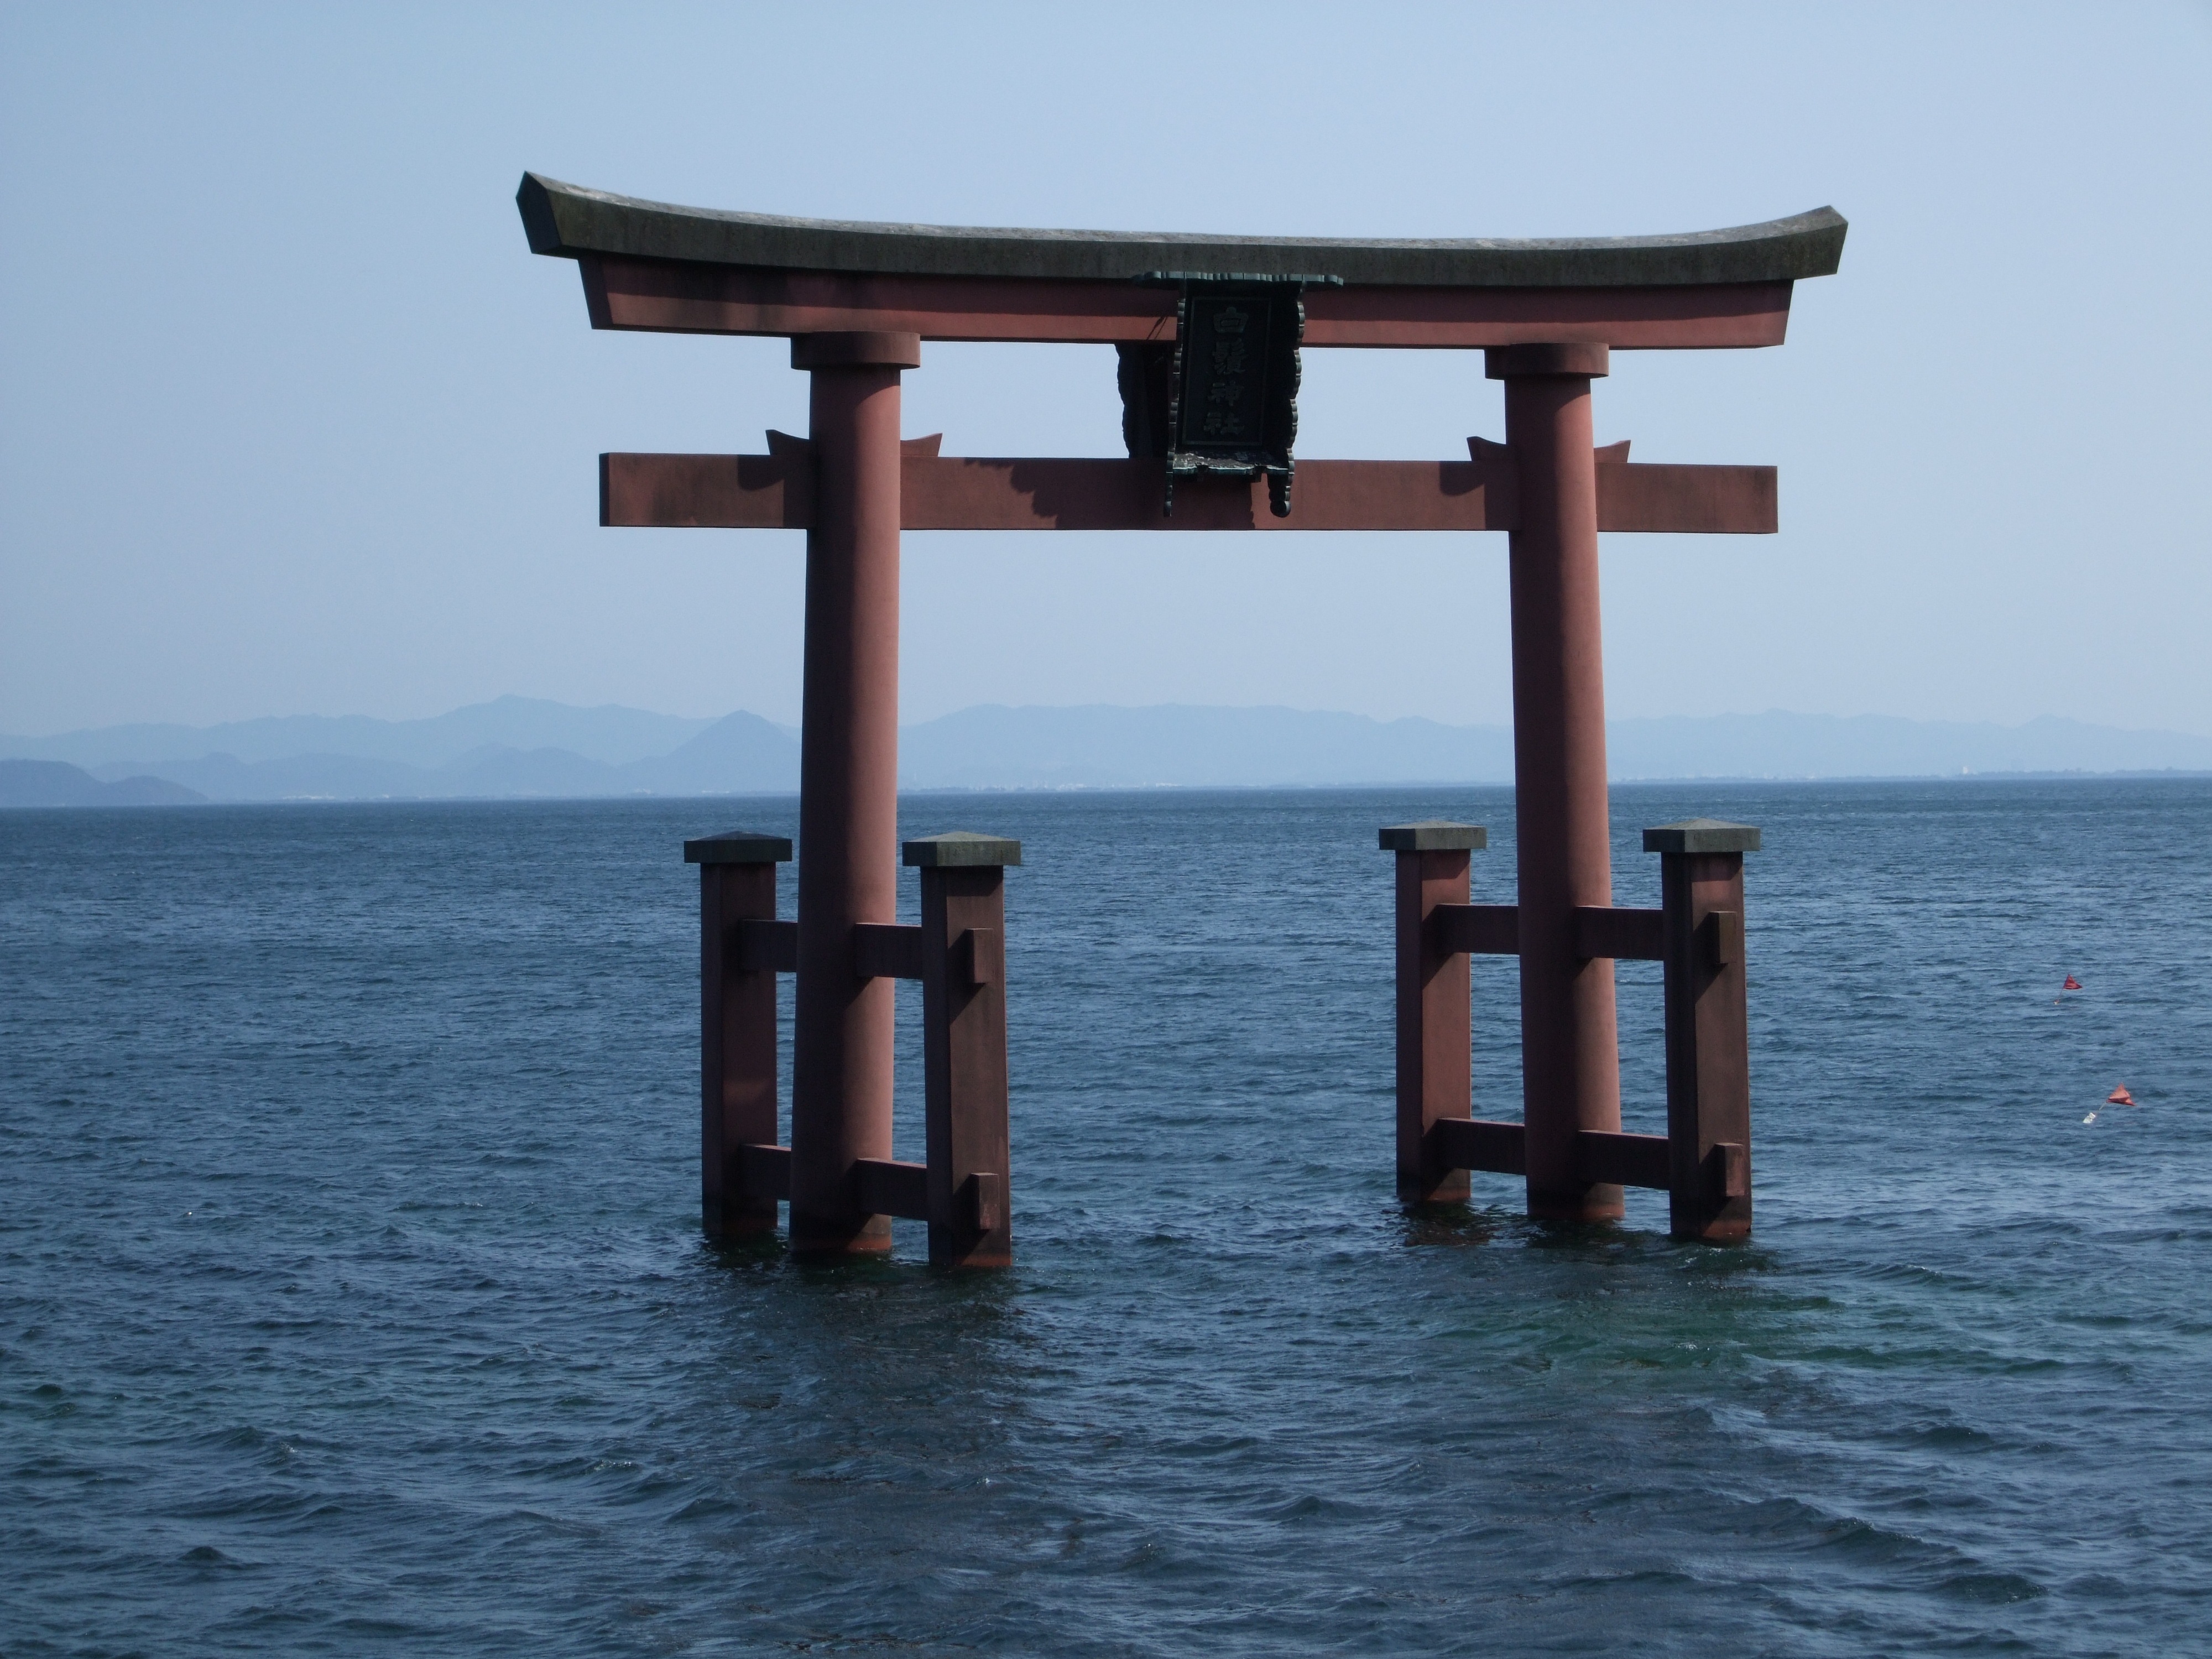
sea, ocean, lake, pier, tower, japan, torii, ken, shiga, biwako